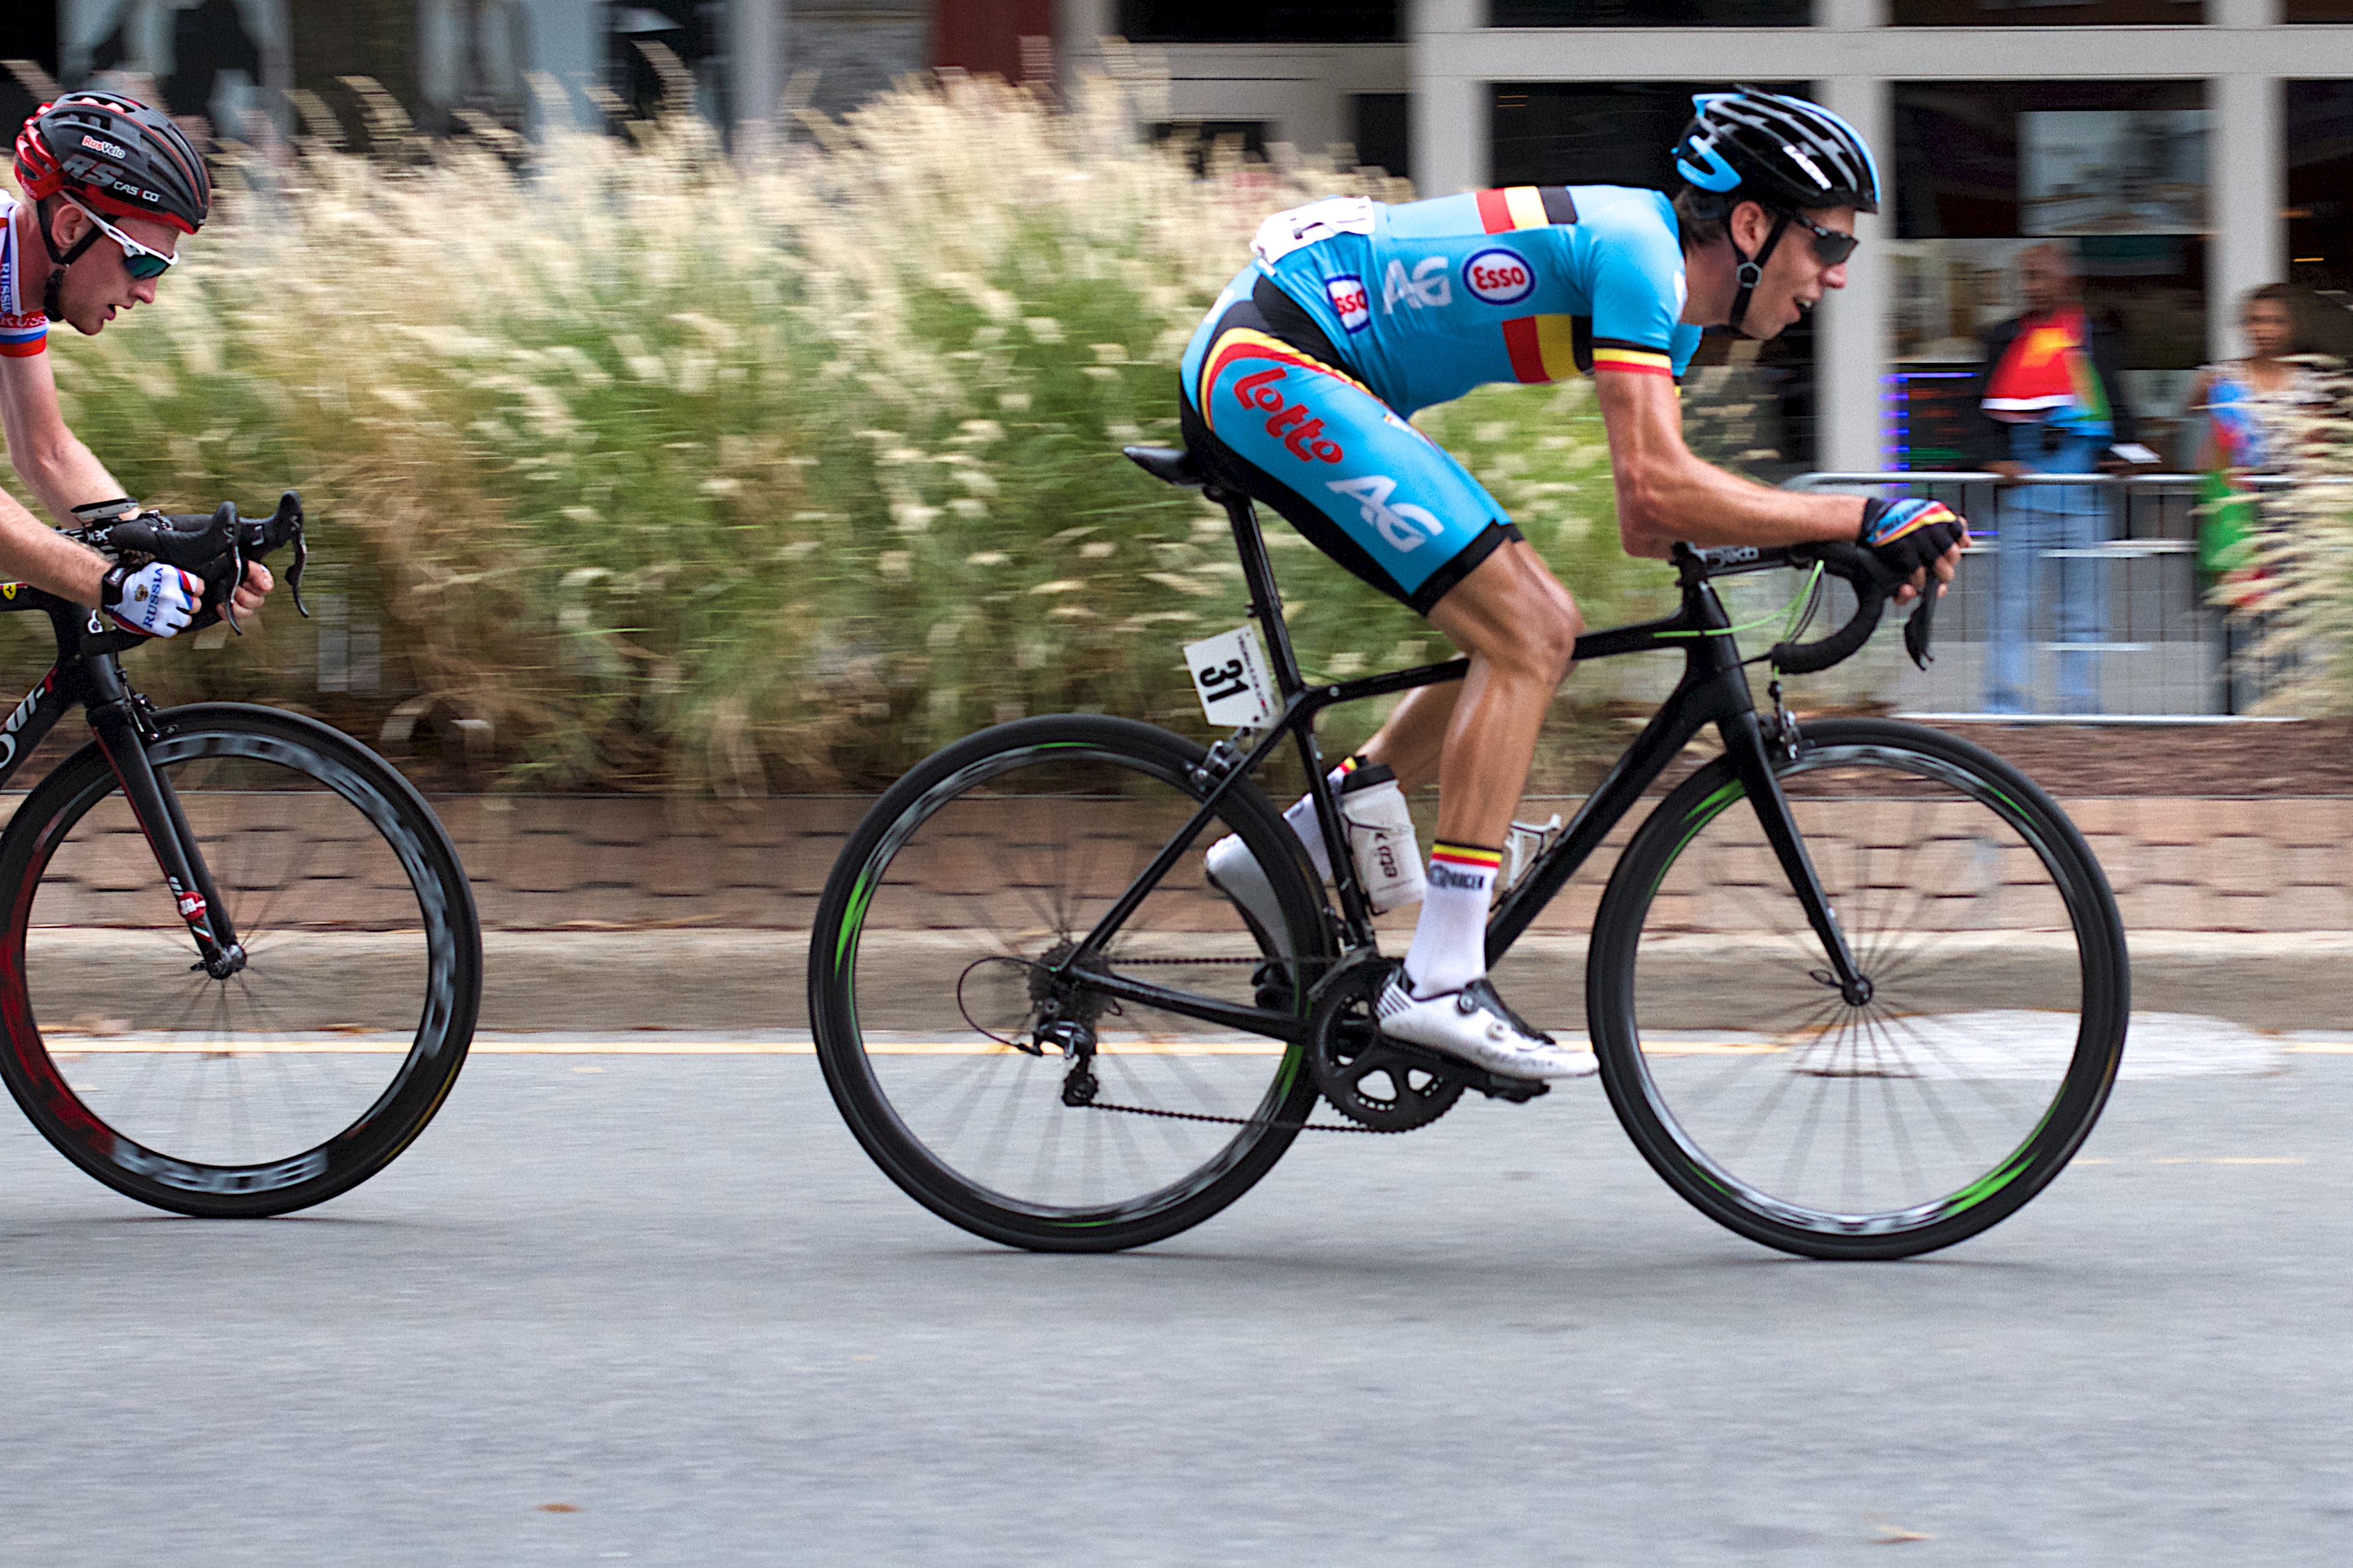
bicycle, vehicle, sports equipment, cycling, race, sports, racing, vcubrb, road cycling, outdoor recreation, cycle sport, cyclo cross bicycle, cyclo cross, bicycle racing, road bicycle, endurance sports, racing bicycle, road bicycle racing, duathlon, keirin